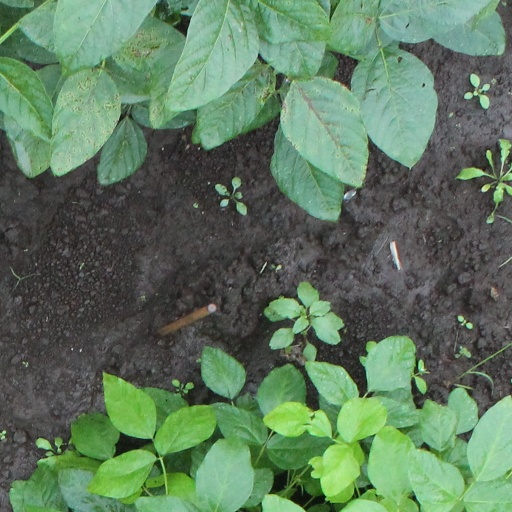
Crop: soybean